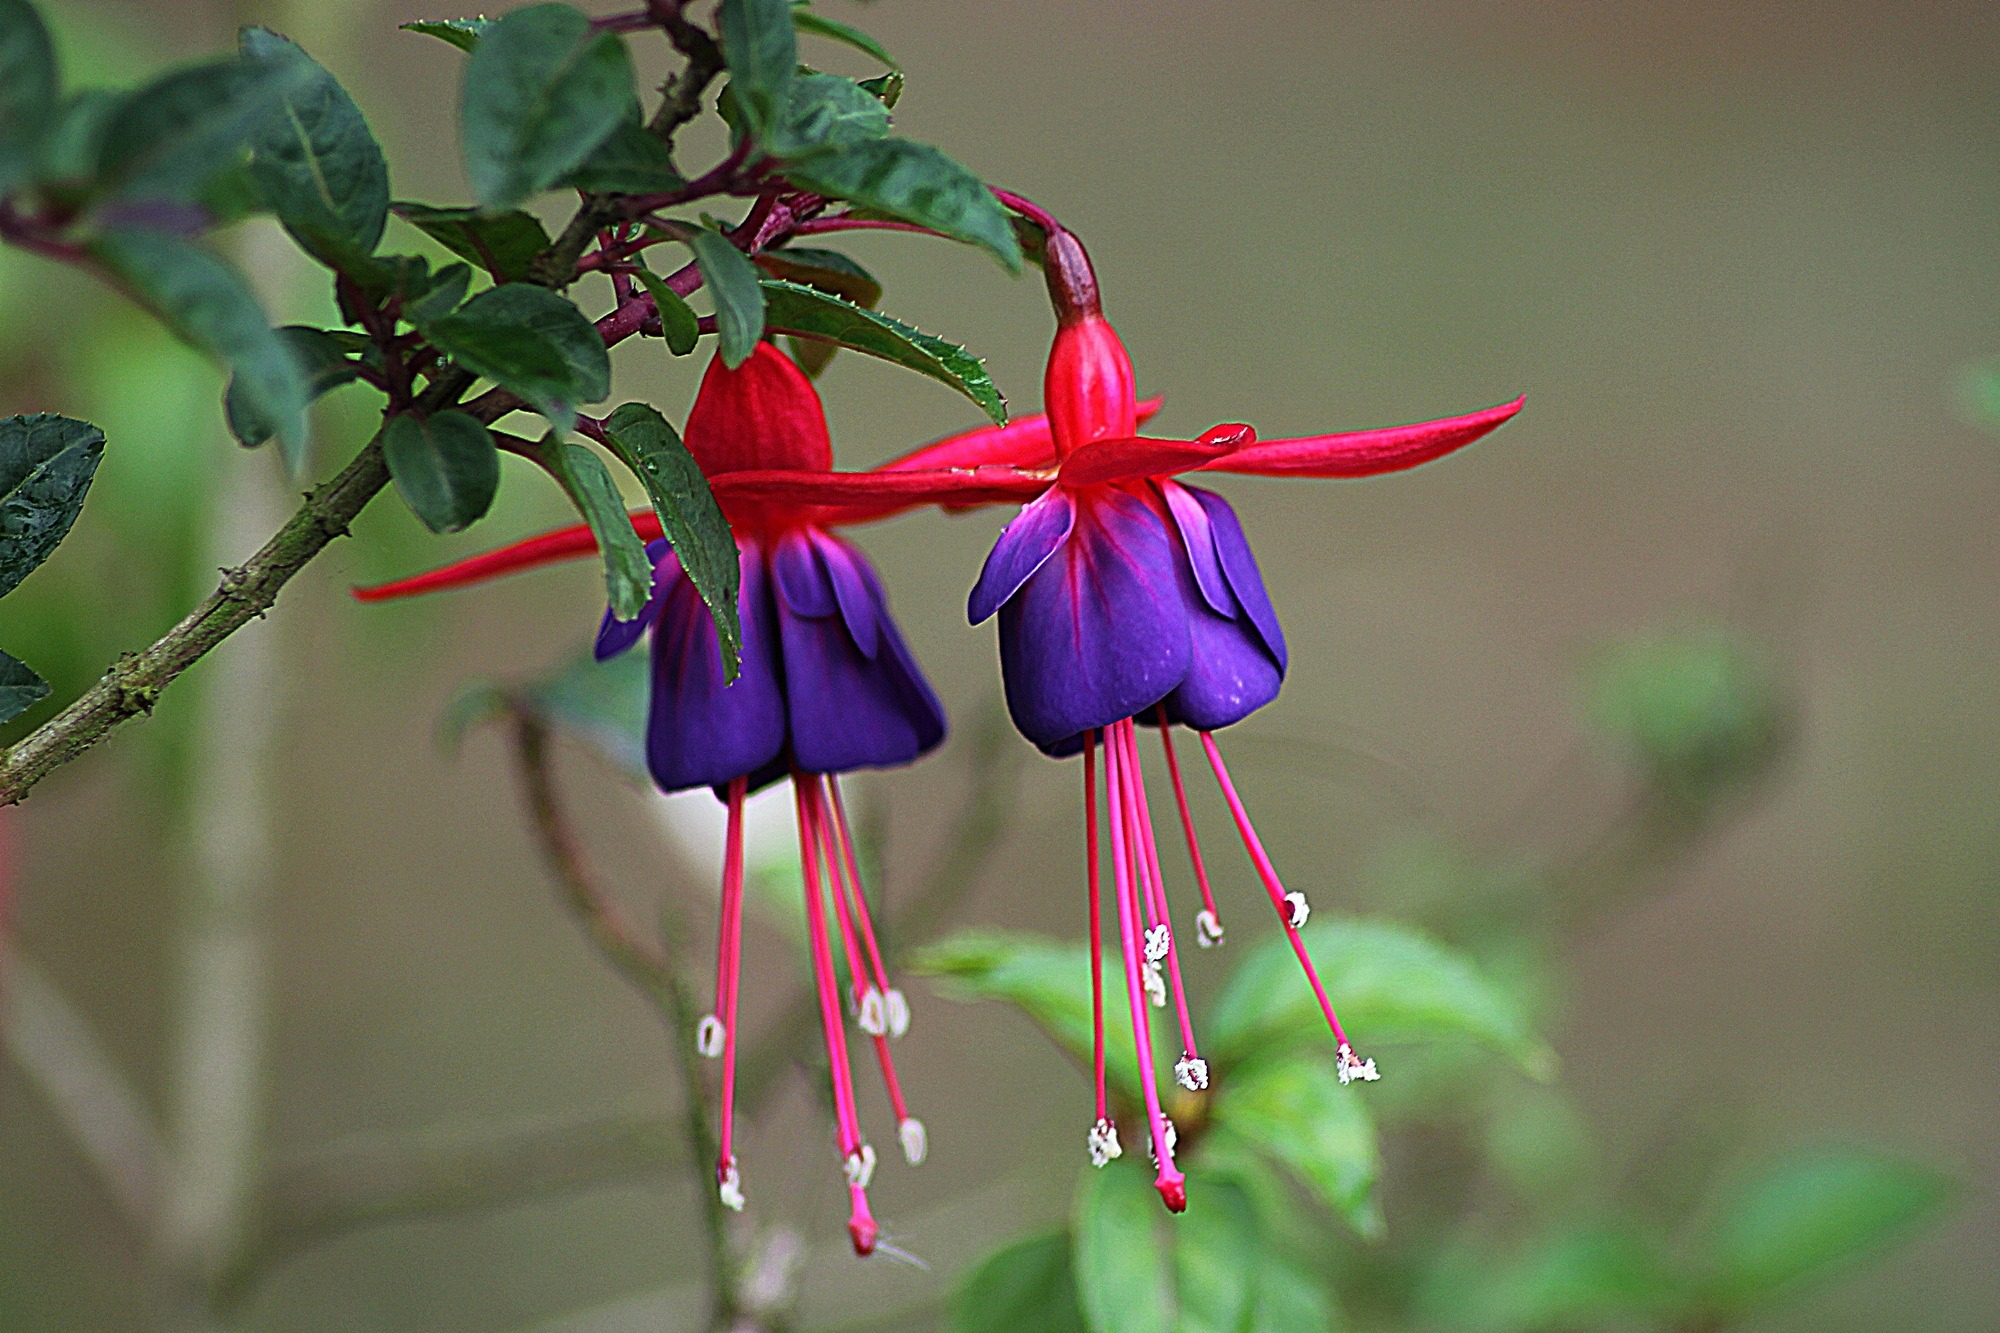
nature, blossom, plant, leaf, flower, petal, green, red, botany, blue, flora, close up, shrub, fuchsia, macro photography, flowering plant, plant stem, land plant